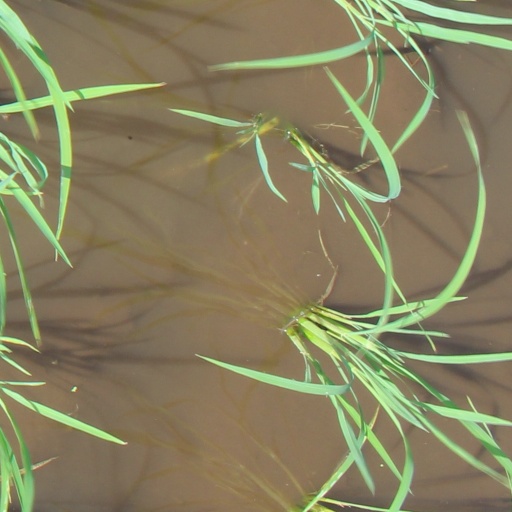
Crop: rice